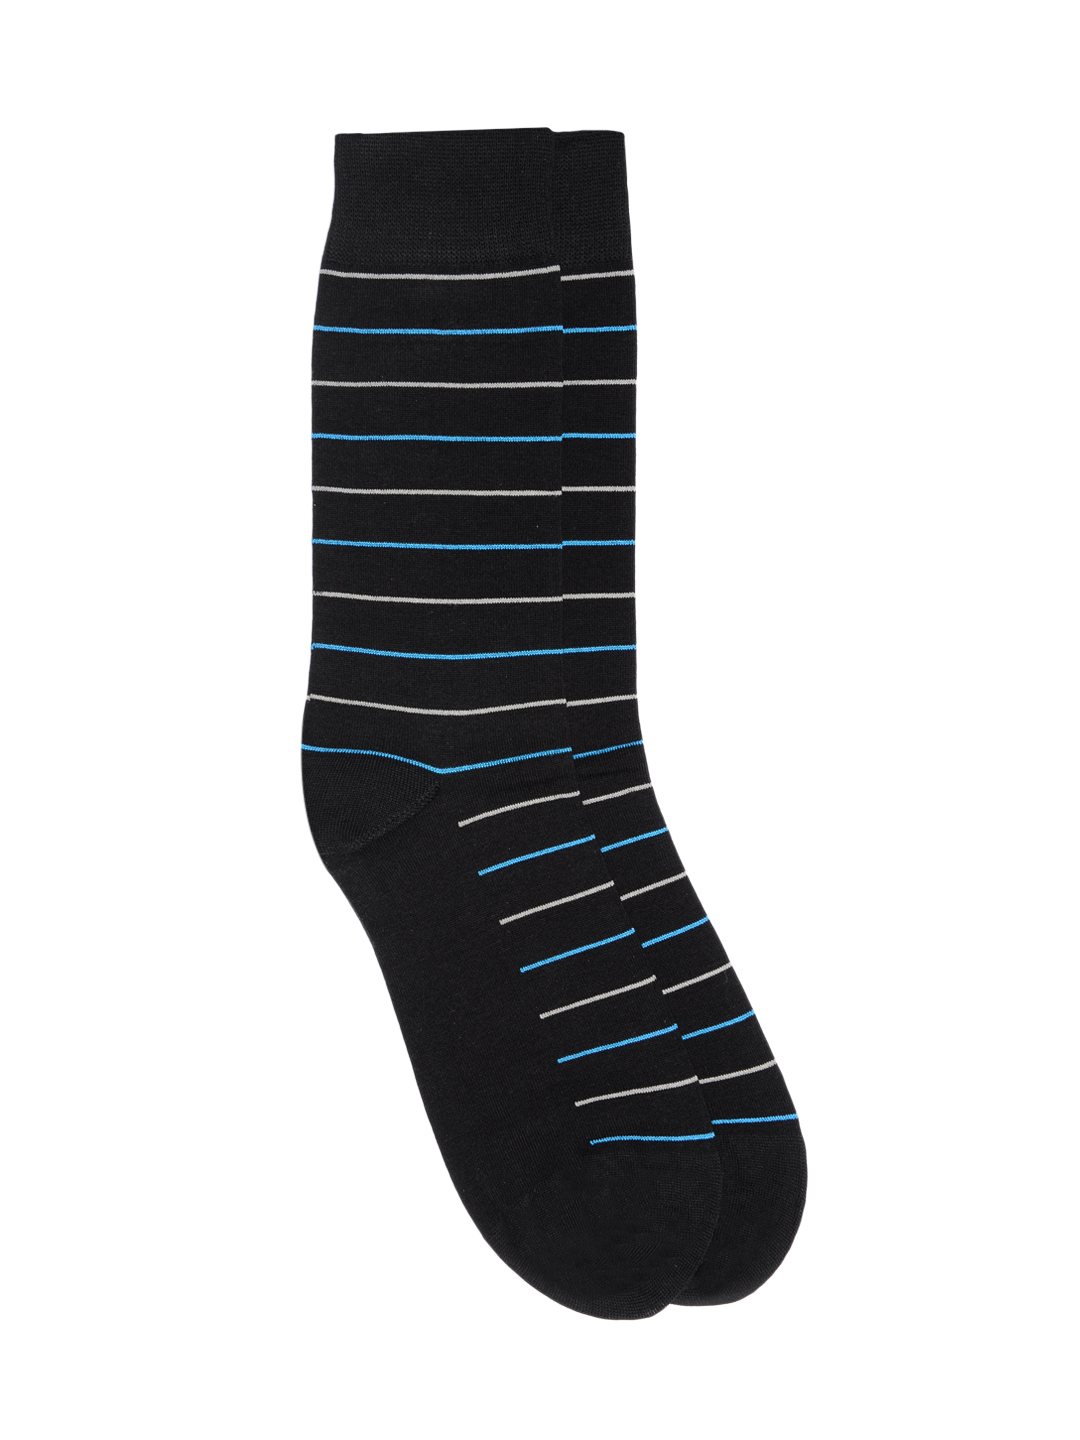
Parx Men Black Socks
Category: Accessories / Socks / Socks
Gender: Men
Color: Black
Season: Summer 2016
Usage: Casual